Frans Schoubben

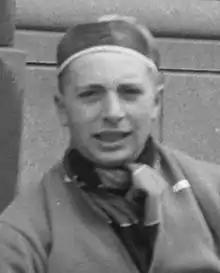
Frans Schoubben (1955)

Frans Schoubben (11 November 1933 – 31 July 1997) was a Belgian racing cyclist. He was declared the joint winner of the 1957 Liège–Bastogne–Liège, along with Germain Derycke.